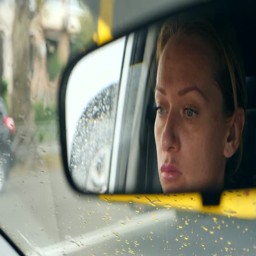
reflection of a woman 's face with blue eyes in rearview mirror , woman behind the wheel .